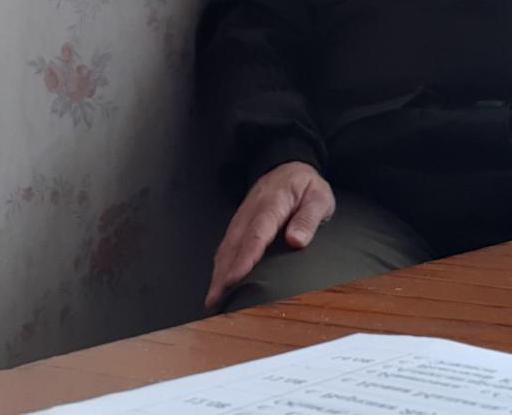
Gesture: no_gesture